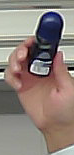
Product: nivea_rollon